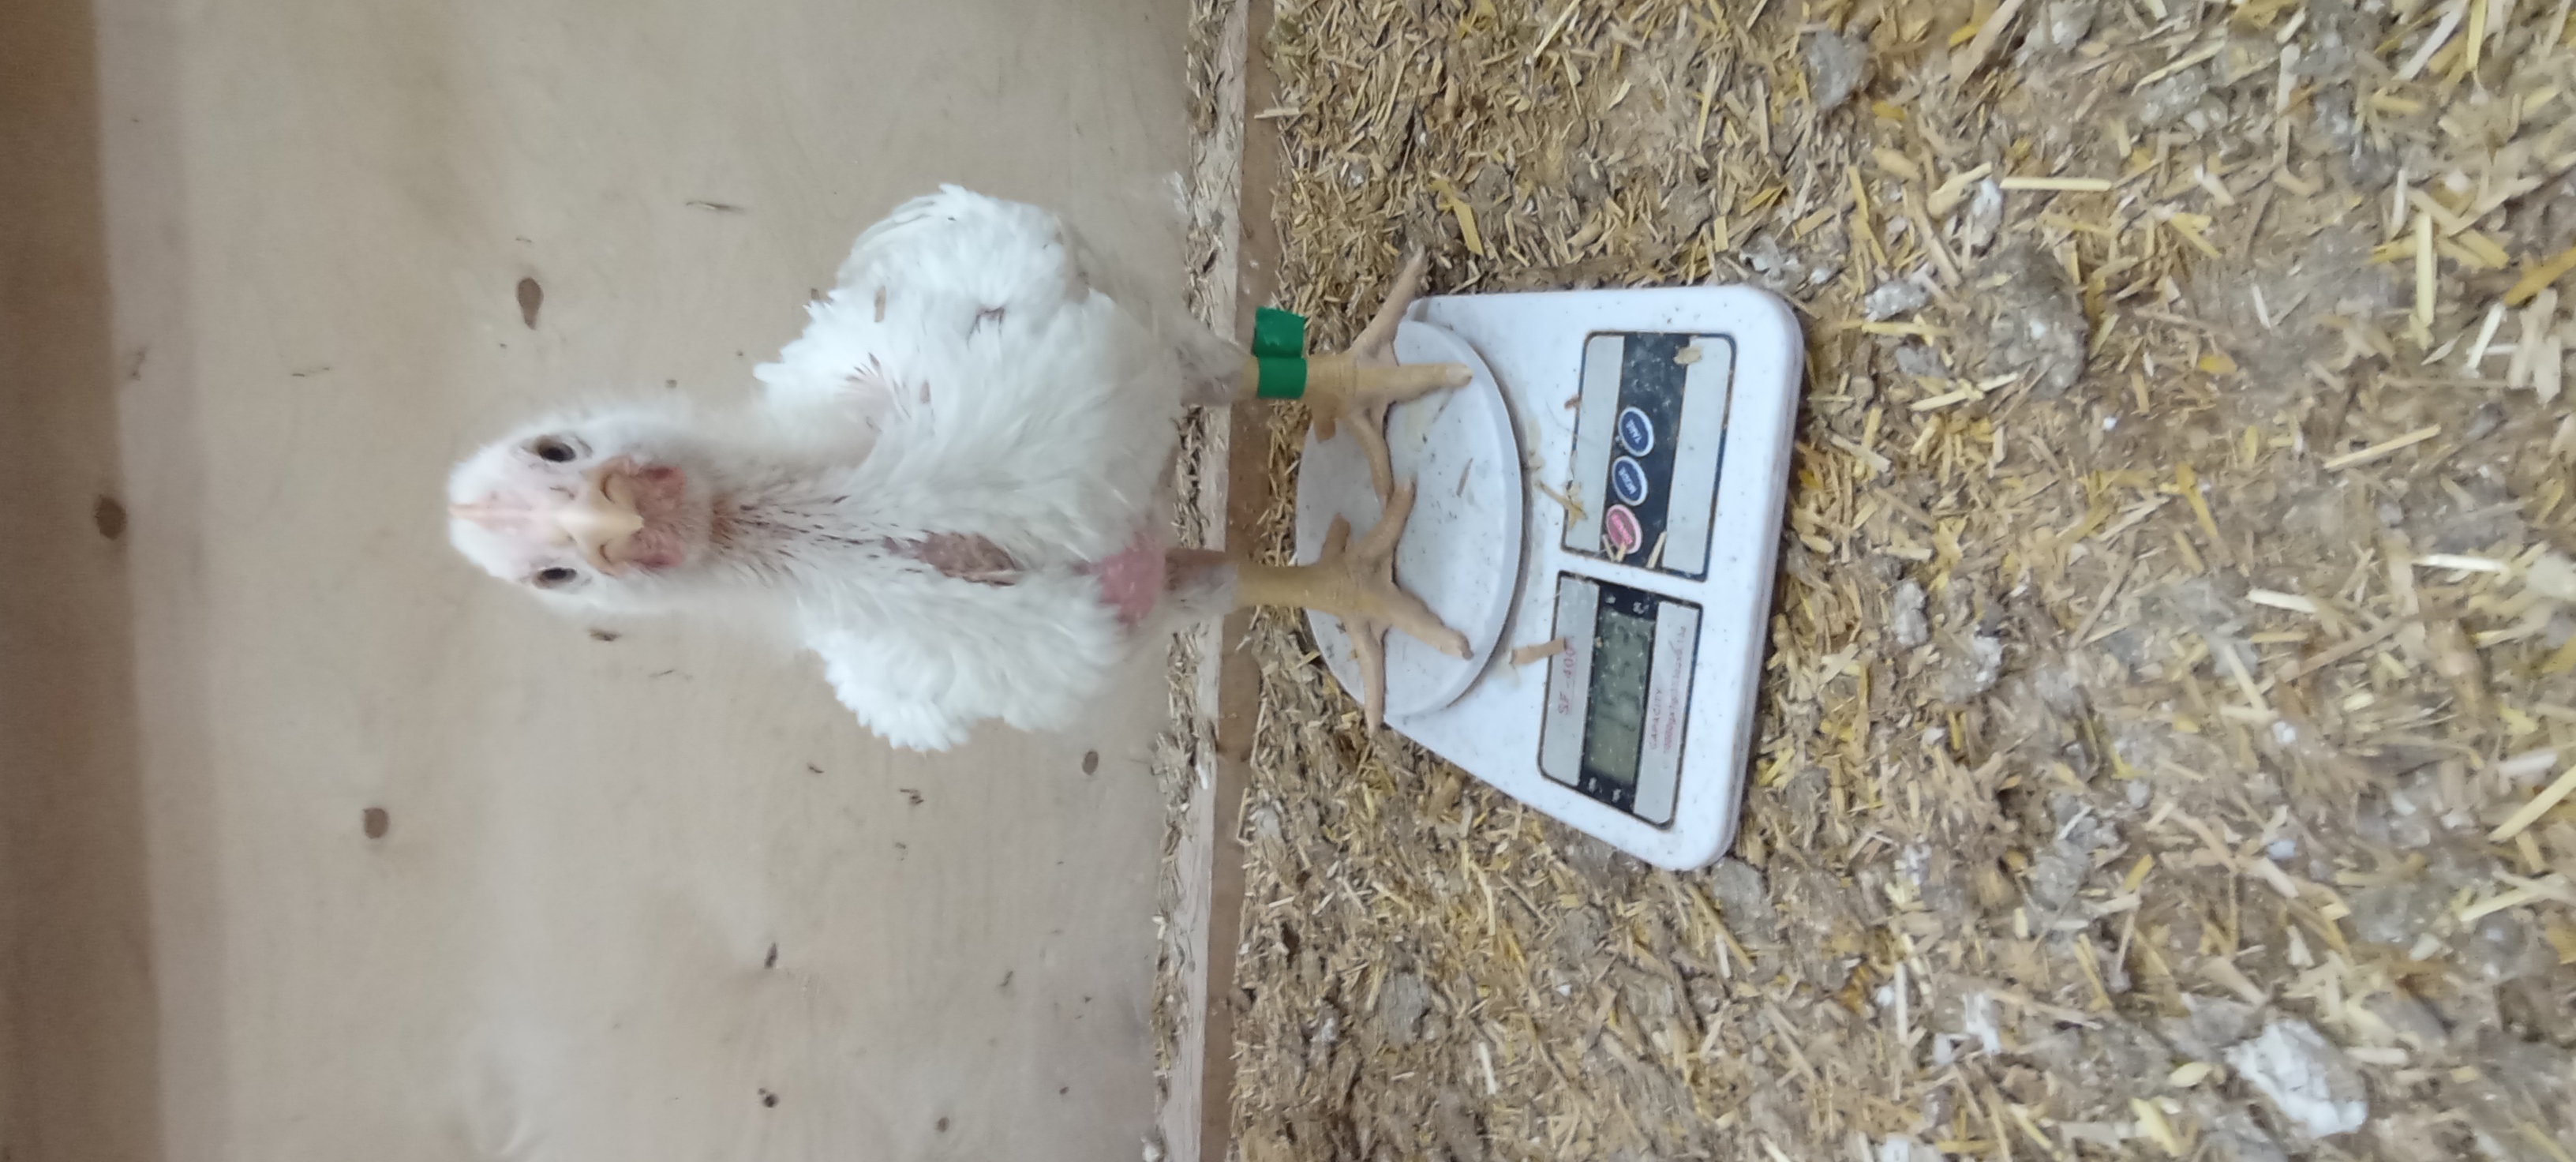
Weight: 1555 g